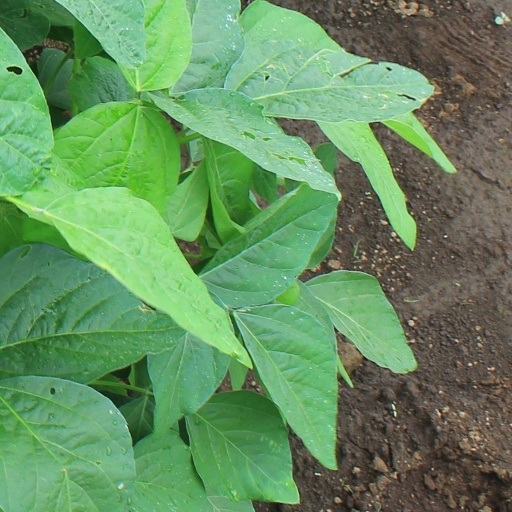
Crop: soybean